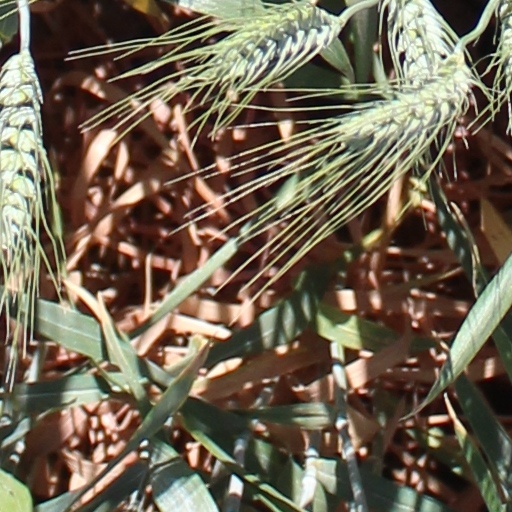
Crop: wheat